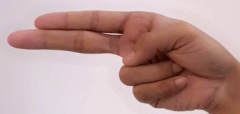
ASL sign: H